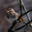
Label: bird